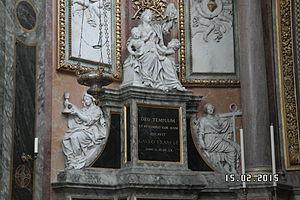
Monument à Gaston d'Orléans, chapelle Saint-Vincent, Blois
L’histoire de la cité scolaire Augustin-Thierry commence avec la création, par lettre patente, d'un collège royal à Blois par Henri III en 1581 et continue jusqu'à nos jours, malgré plusieurs interruptions et changements de locaux.